Tony Dalton

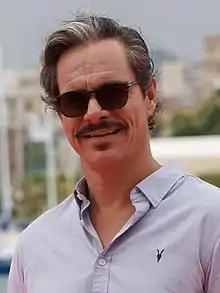
Dalton in 2021

Álvaro Luis Bernat "Tony" Dalton (born February 13, 1975) is an American and Mexican actor. For much of his career, he has acted in Mexican films, television shows, and stage plays. He is best known for his portrayal of Lalo Salamanca in "Better Call Saul" (2018–2022). He has also appeared as Jack Duquesne / Swordsman in the Marvel Cinematic Universe television series "Hawkeye" (2021) and "" (2025).